Hans de Wolf

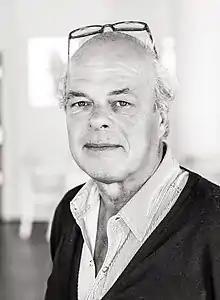
Hans de Wolf in 2016

Hans de Wolf (born 12 February 1955) is a Dutch television, documentary, and film producer from The Hague.